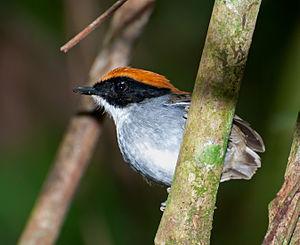
Le Conopophage à joues noires est une espèce de passereaux appartenant à la famille des Conopophagidae endémique au Brésil. Le mâle se reconnait par sa couronne orange, sa face noire et sa gorge blanche alors que la femelle a un plumage brun.